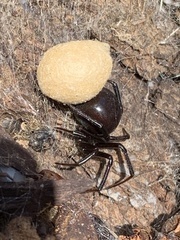
Species: Lactrodectus_hesperus